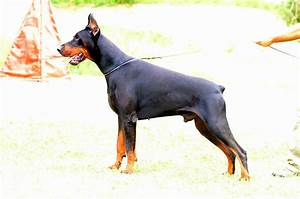
Label: dog